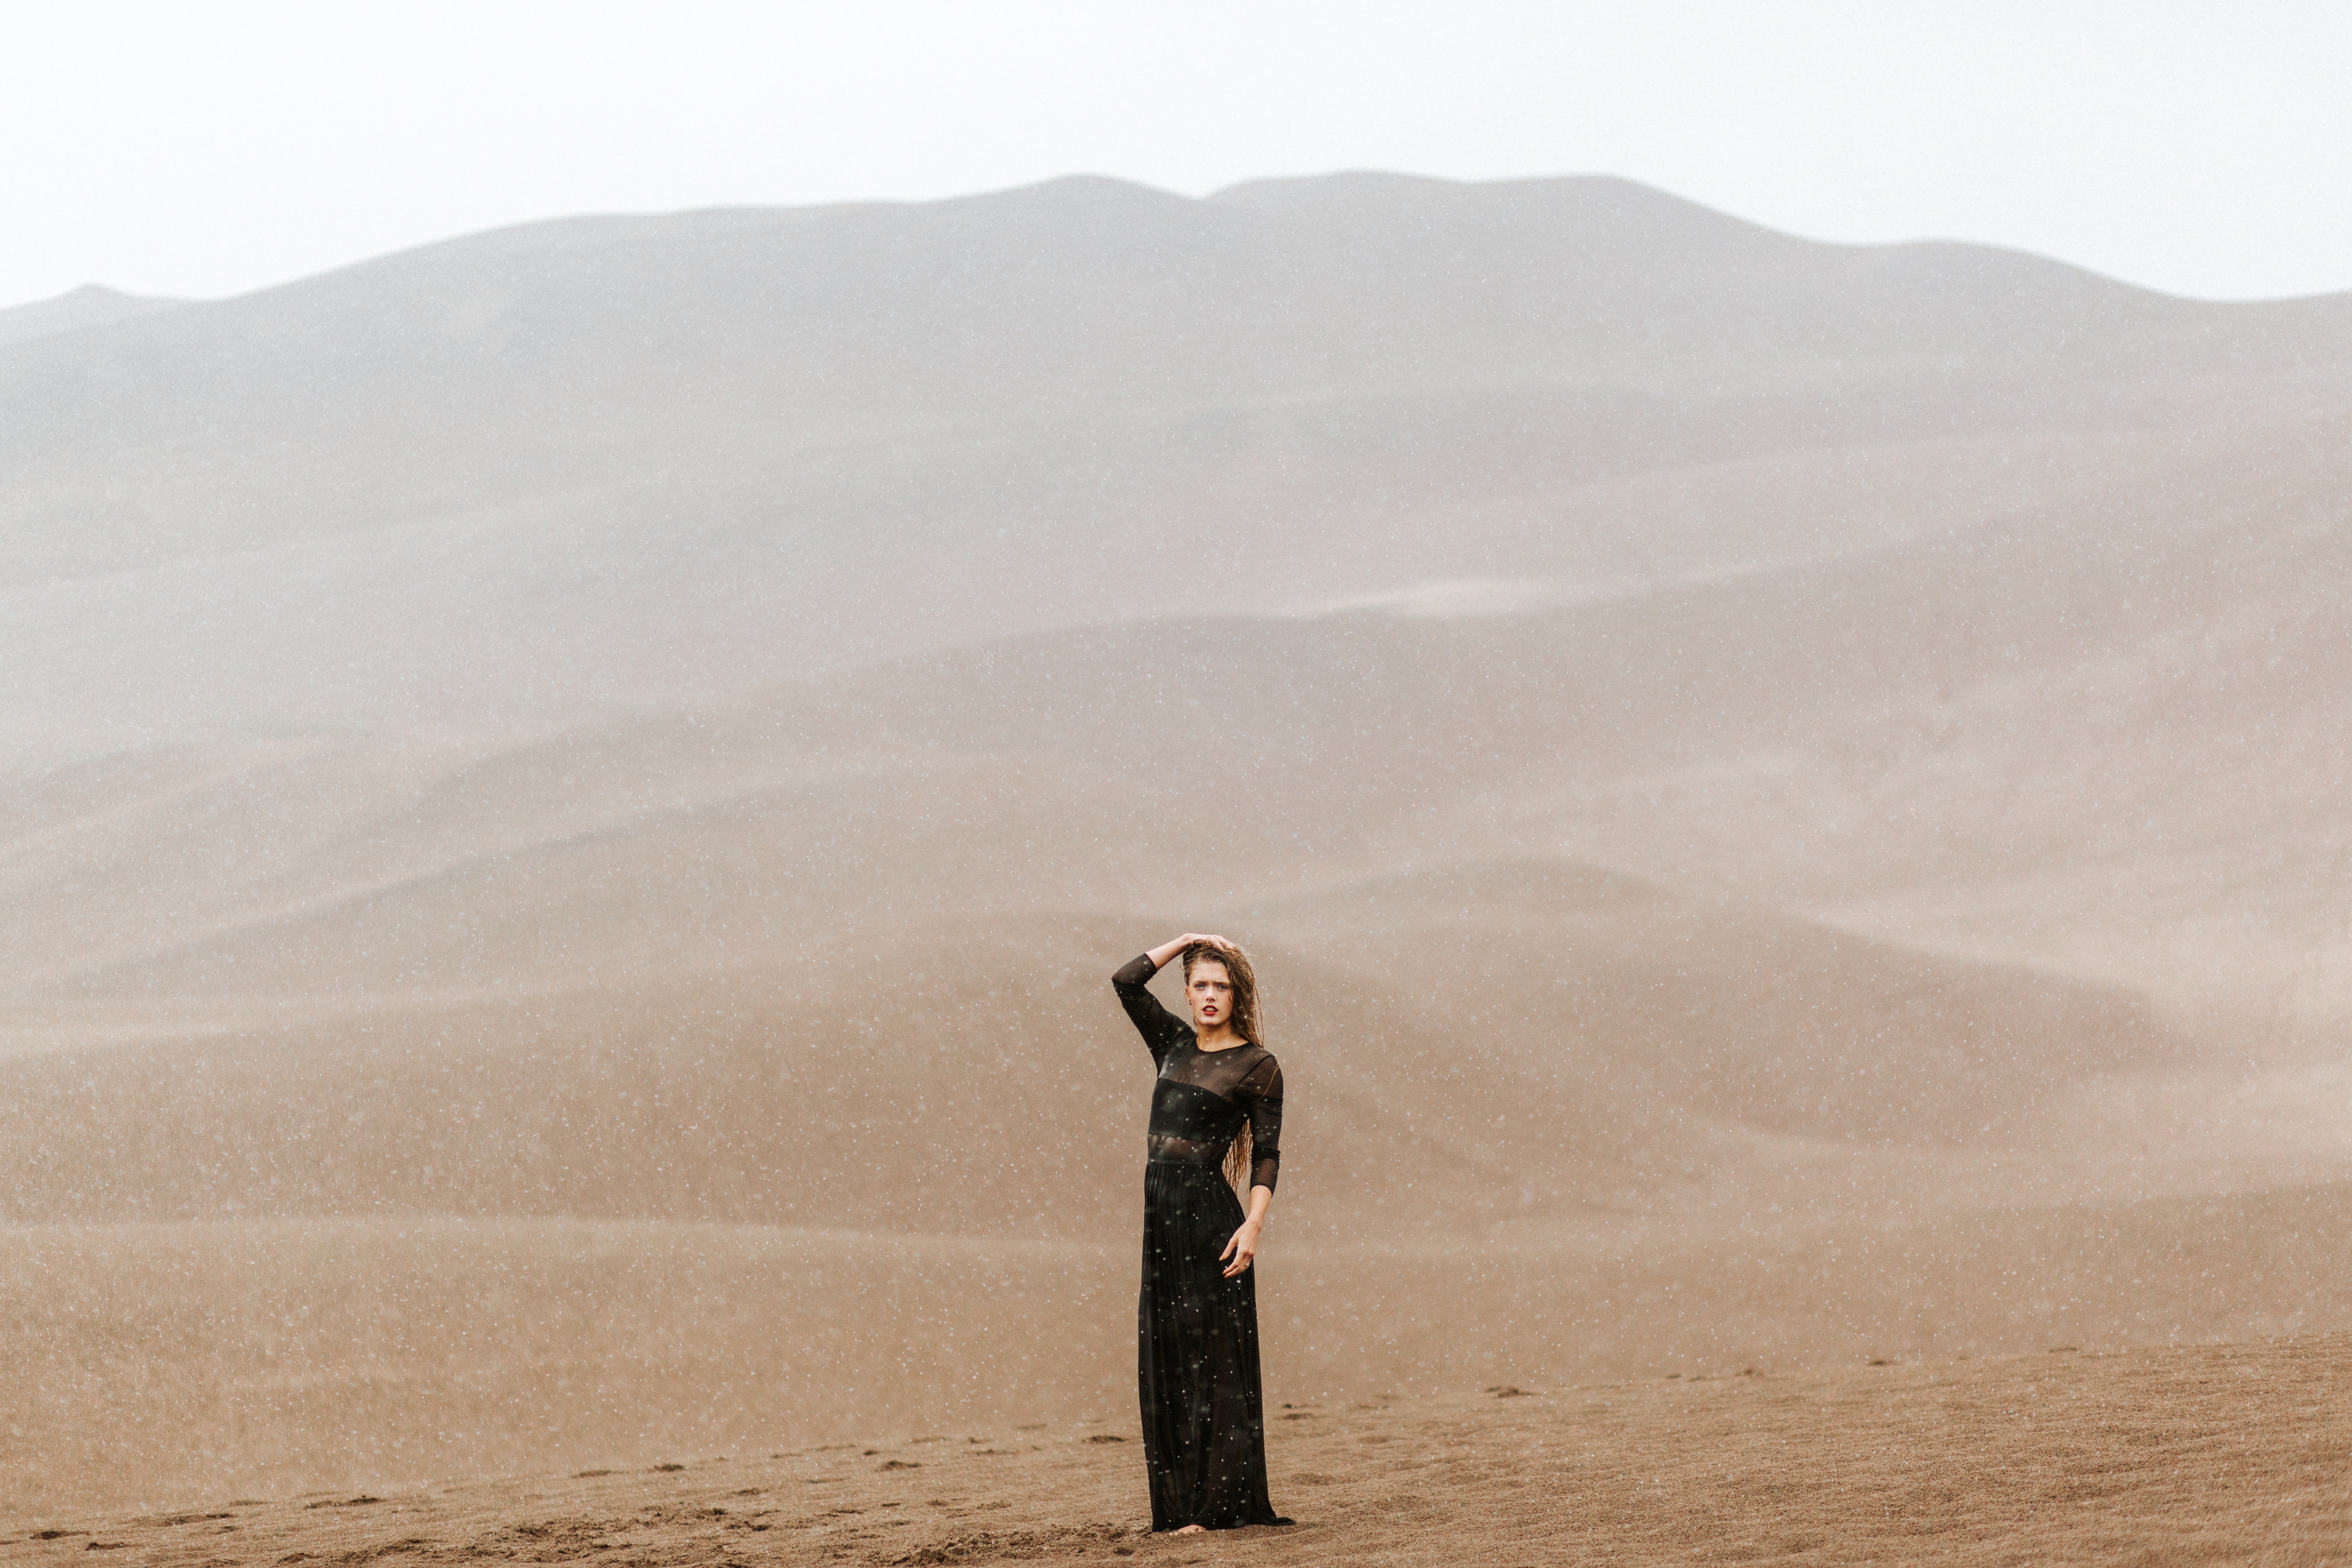
landscape, sand, sky, hill, desert, vacation, plateau, ecosystem, sahara, wadi, steppe, erg, aeolian landform, ecoregion